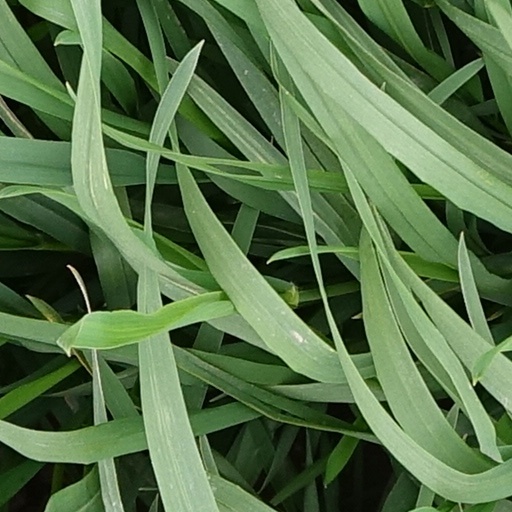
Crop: wheat